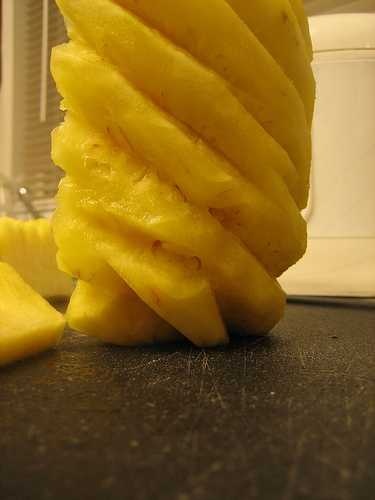
Label: Pineapple